Finger gun

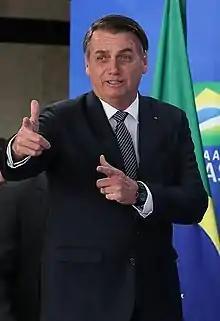
Jair Bolsonaro making the finger gun gesture

Former president of Brazil Jair Bolsonaro usually makes the finger gun gesture when alluding to his ideas of changing the gun control laws to make weapons more accessible to the regular citizen. This gesture became a symbol of the Bolsonarism, being used by supporters of the ideology.